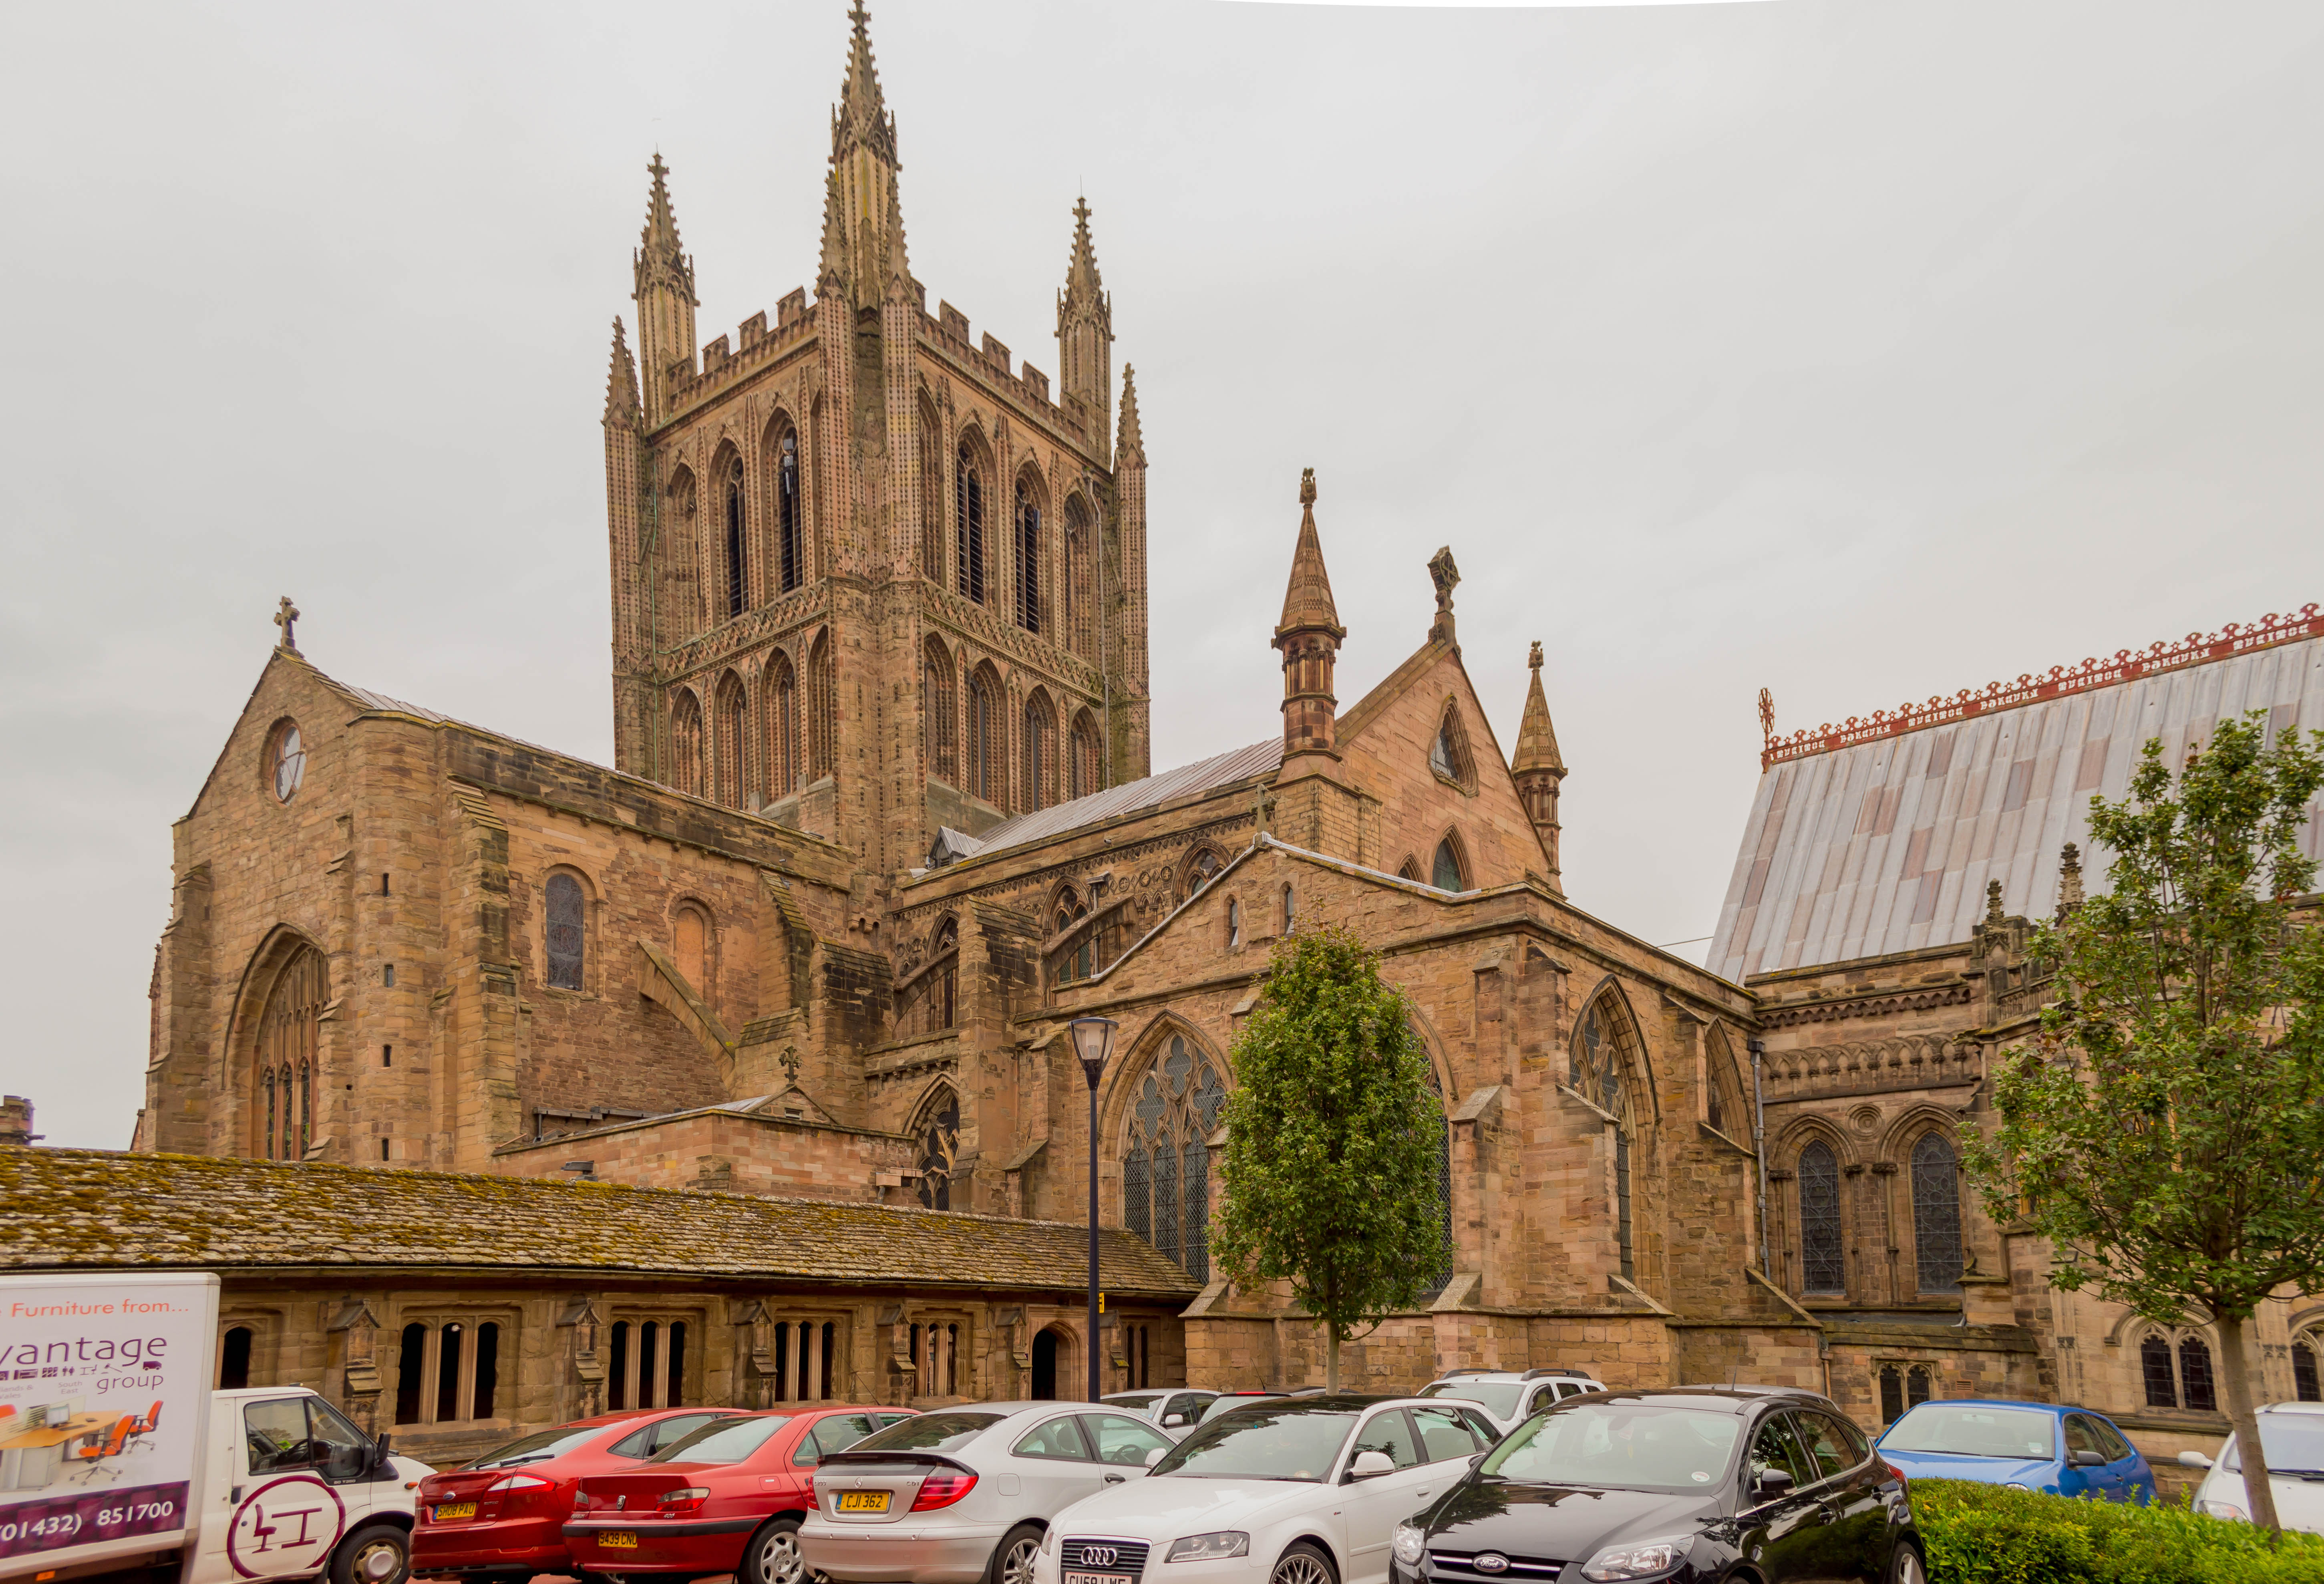
architecture, town, building, tower, landmark, facade, church, cathedral, gothic, place of worship, england, arches, herefordshire, hereford, august